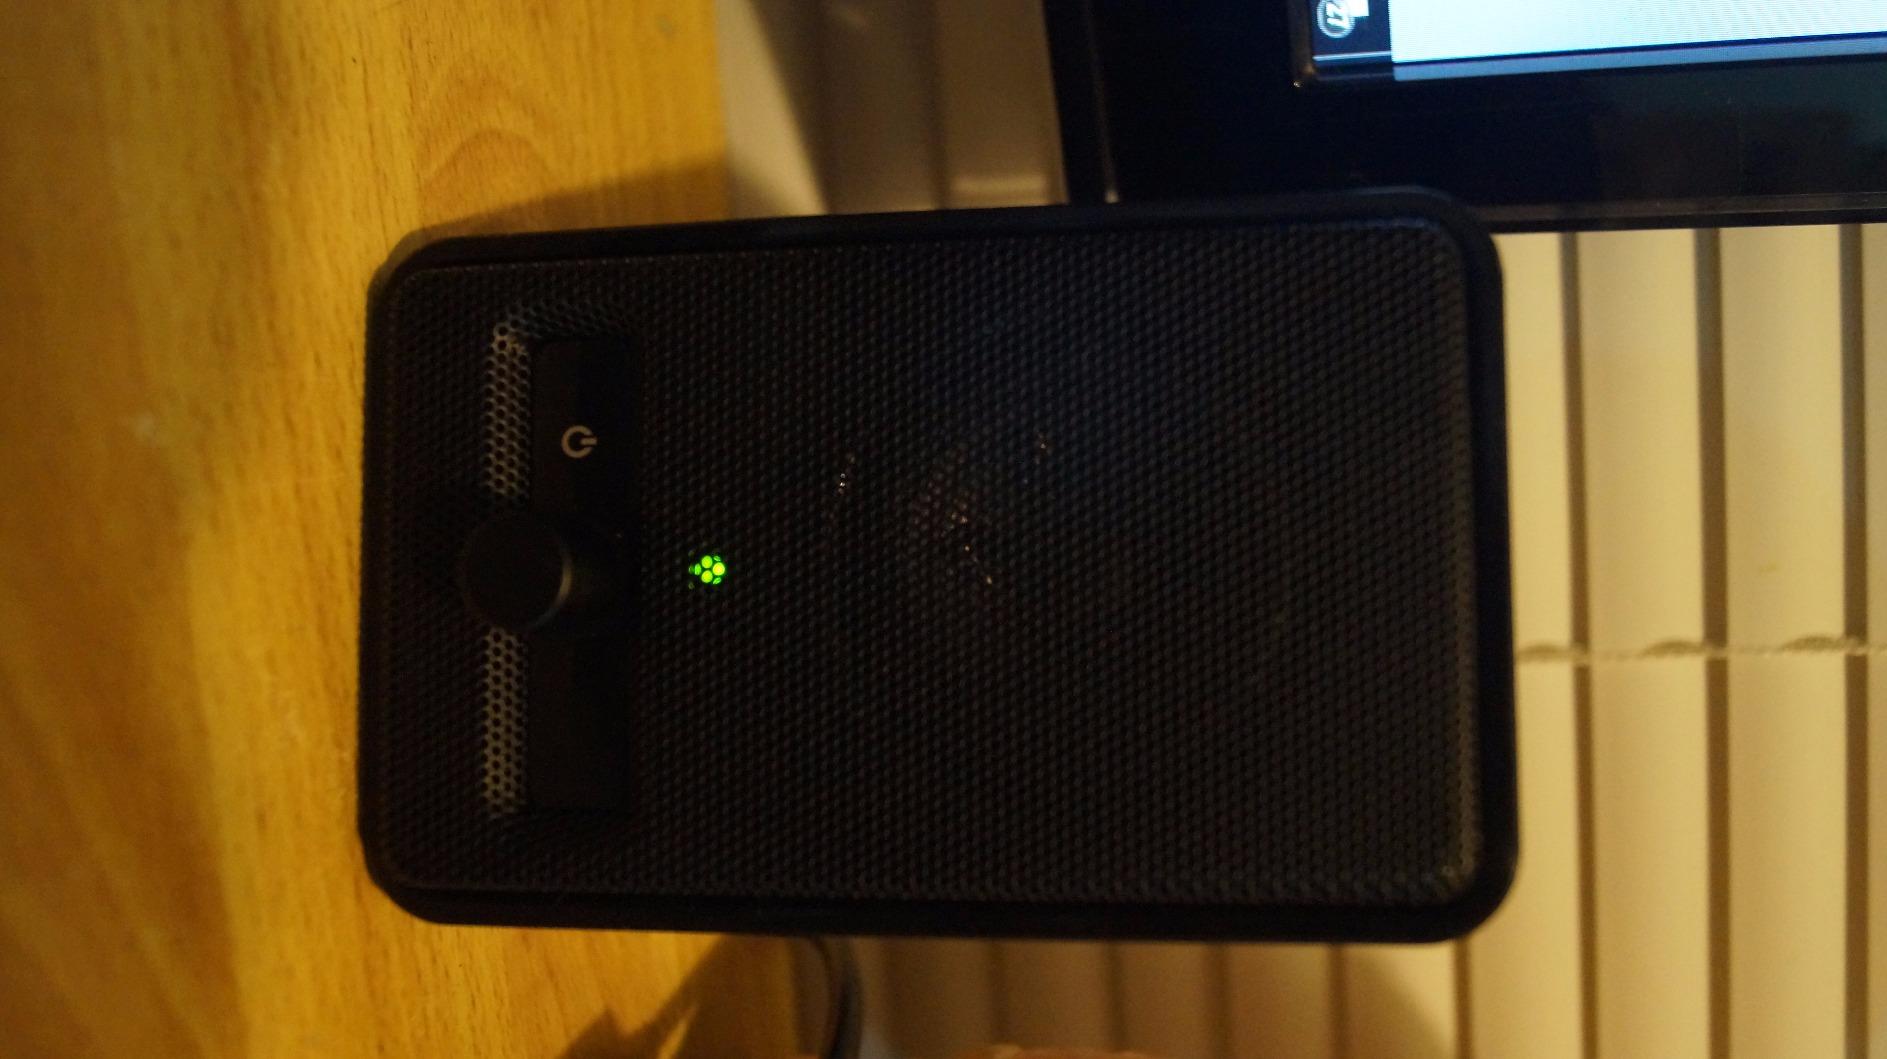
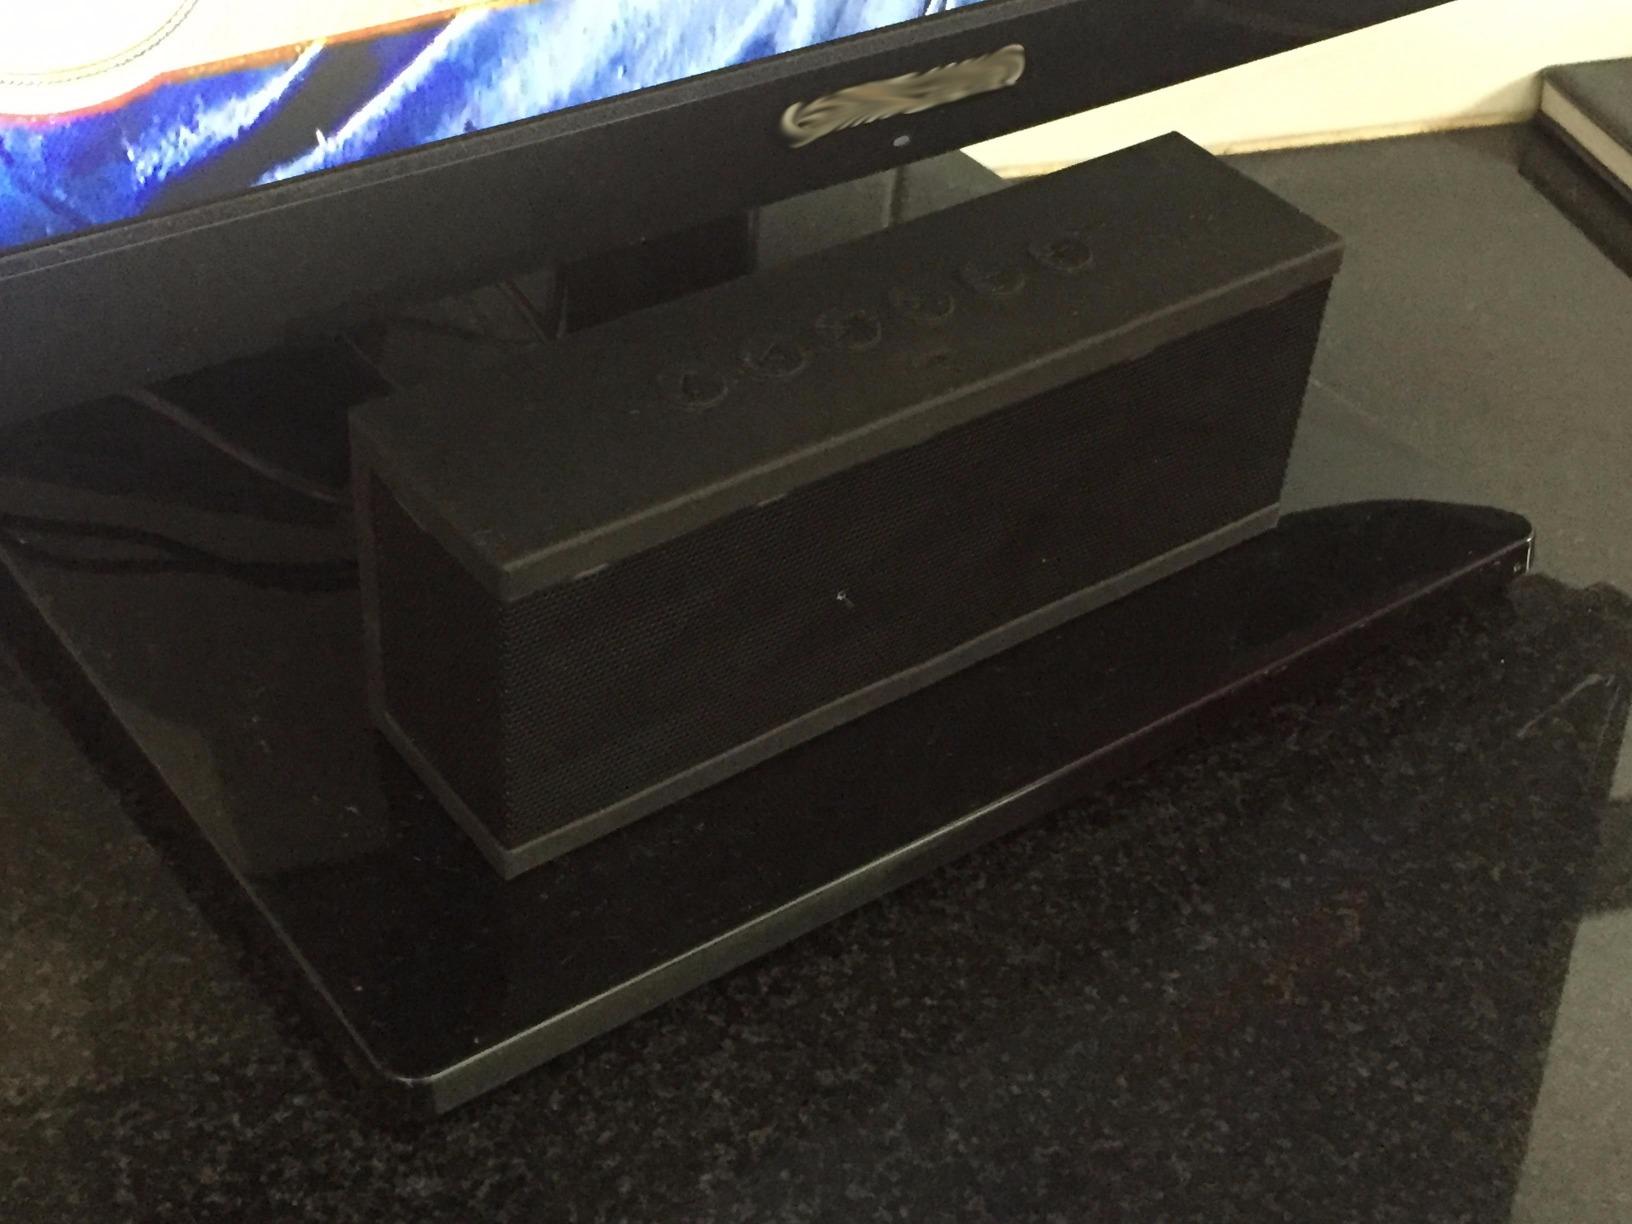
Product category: speaker
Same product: no